Ware Shoals Inn

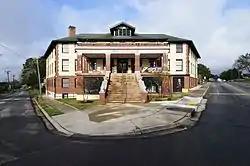
Ware Shoals Inn, March 2012

Ware Shoals Inn is a historic hotel located at Ware Shoals, Greenwood County, South Carolina. It was built by the Ware Shoals Manufacturing Company in 1923, and is a three-story brick building with a partial basement. The modified V-shaped building features a raised porch at its truncated vertex. The Inn's design incorporates elements of the Arts and Crafts movement and Colonial Revival style.